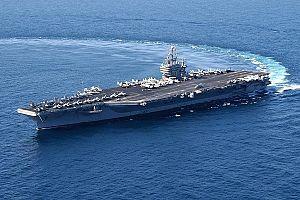
Official US Navy Photograph
Les États-Unis est le pays possédant le plus grand nombre de porte-avions en service avec onze unités.